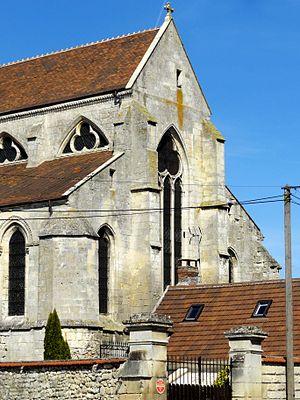
Vue sur le chevet depuis le sud-est.
L'église Saint-Étienne est une église catholique paroissiale commencée au XIIᵉ siècle et terminée au XIIIᵉ siècle de style gothique et roman située à Cambronne-lès-Clermont, dans l'Oise, en région Hauts-de-France en France. L'édifice fait l'objet d'un classement au titre des monuments historiques depuis 1875. Il se compose de deux parties bien distinctes, la nef avec ses deux collatéraux dissemblables et le chœur avec ses deux collatéraux, séparés par l'un des rares clochers octogonaux à deux étages qui domine le transept, non identifiable extérieurement. Parmi les églises de taille moyenne de l'Oise, c'est l'une des plus considérables sur le plan archéologique et artistique, avec l'église voisine Saint-Lucien de Bury celle de Villers-Saint-Paul.